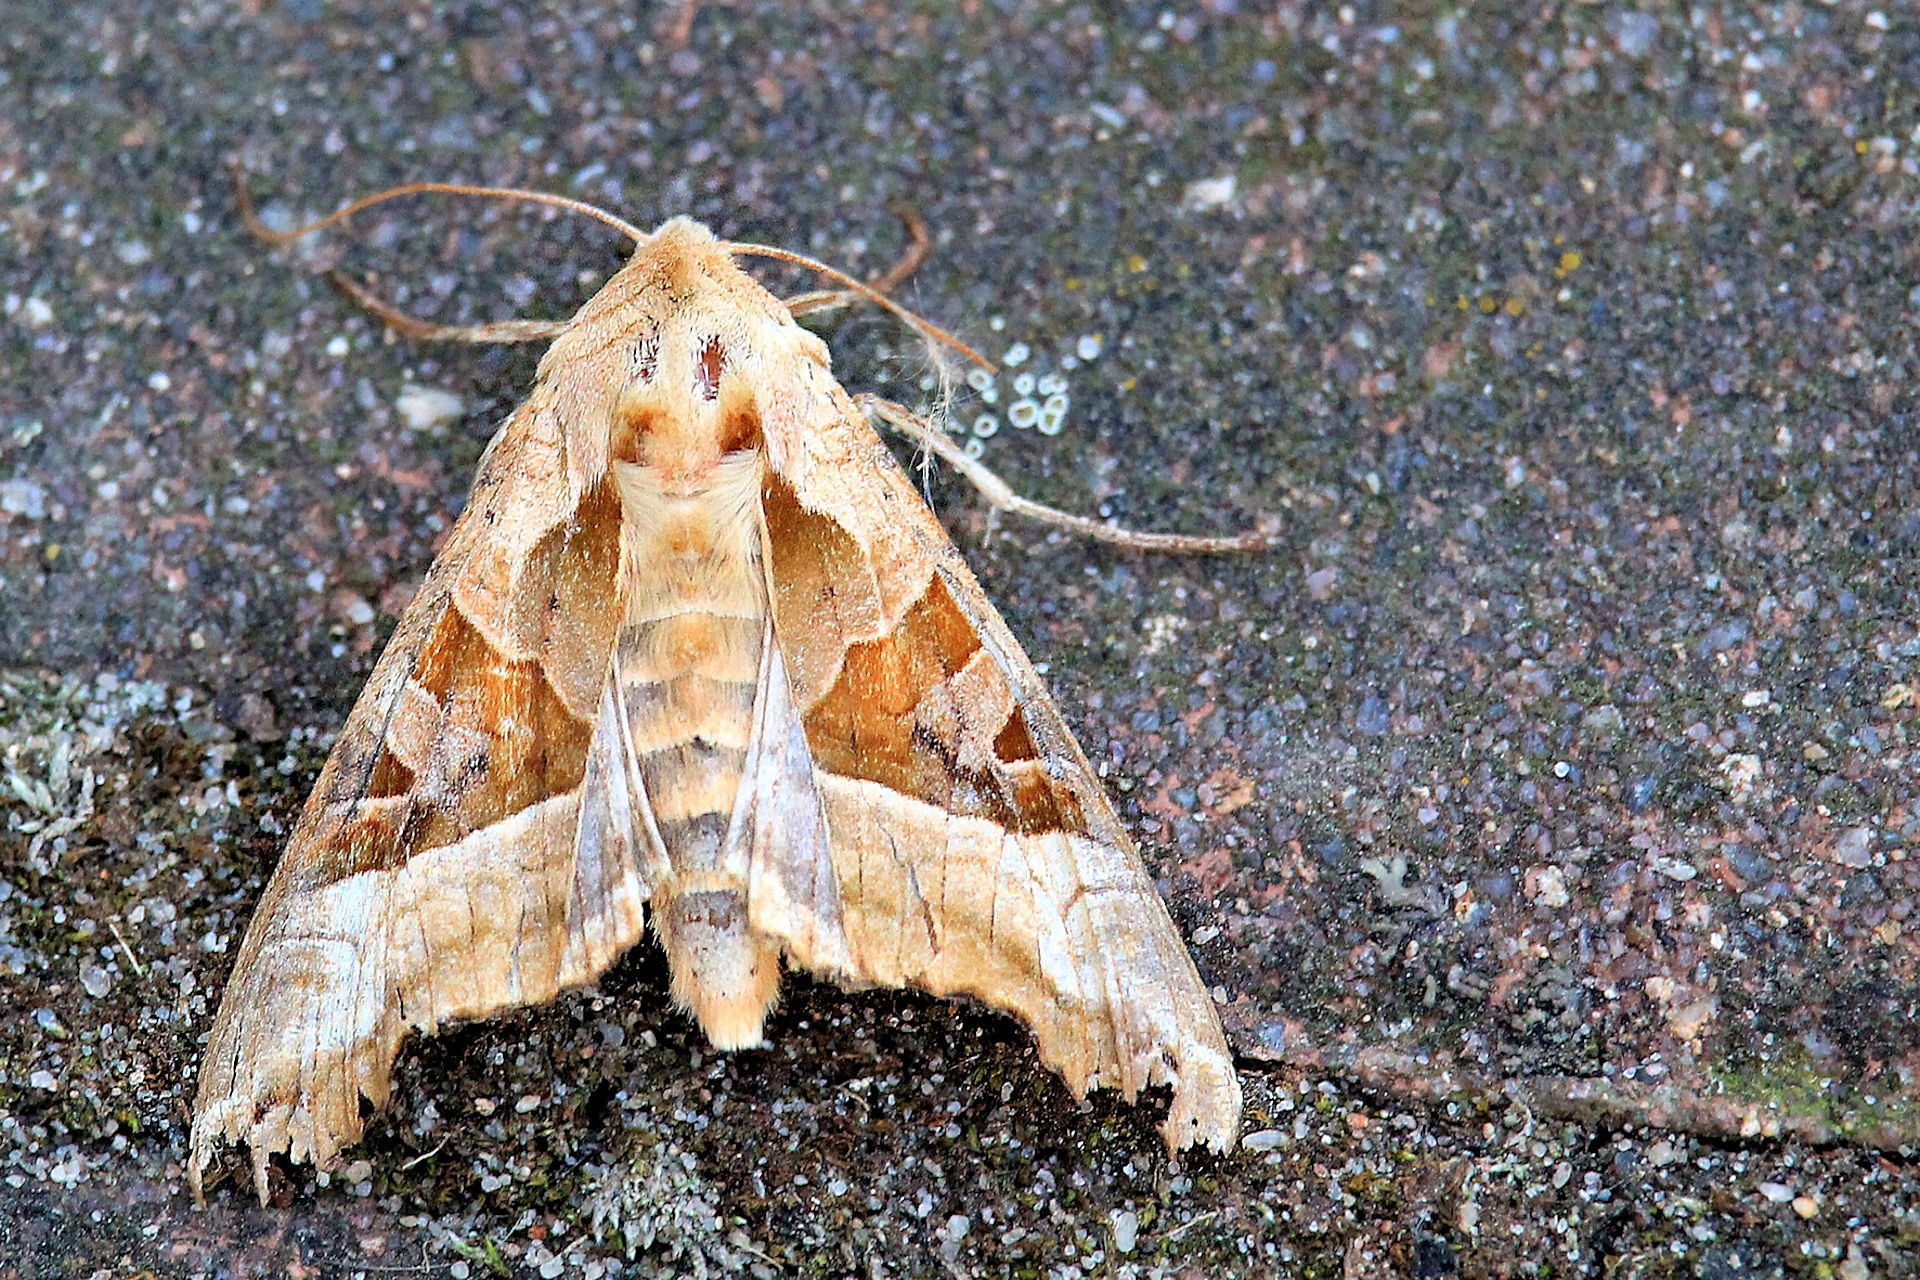
wing, leaf, wildlife, insect, moth, butterfly, fauna, invertebrate, macro photography, arthropod, pollinator, achateule, noctuinae stubs, moths and butterflies, bombycidae